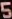
Number: 5